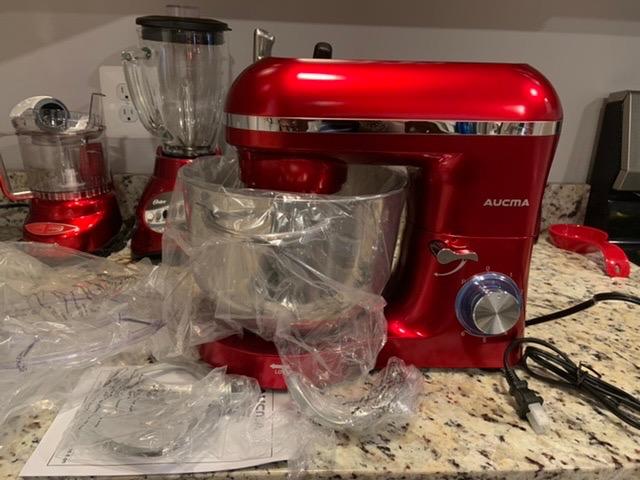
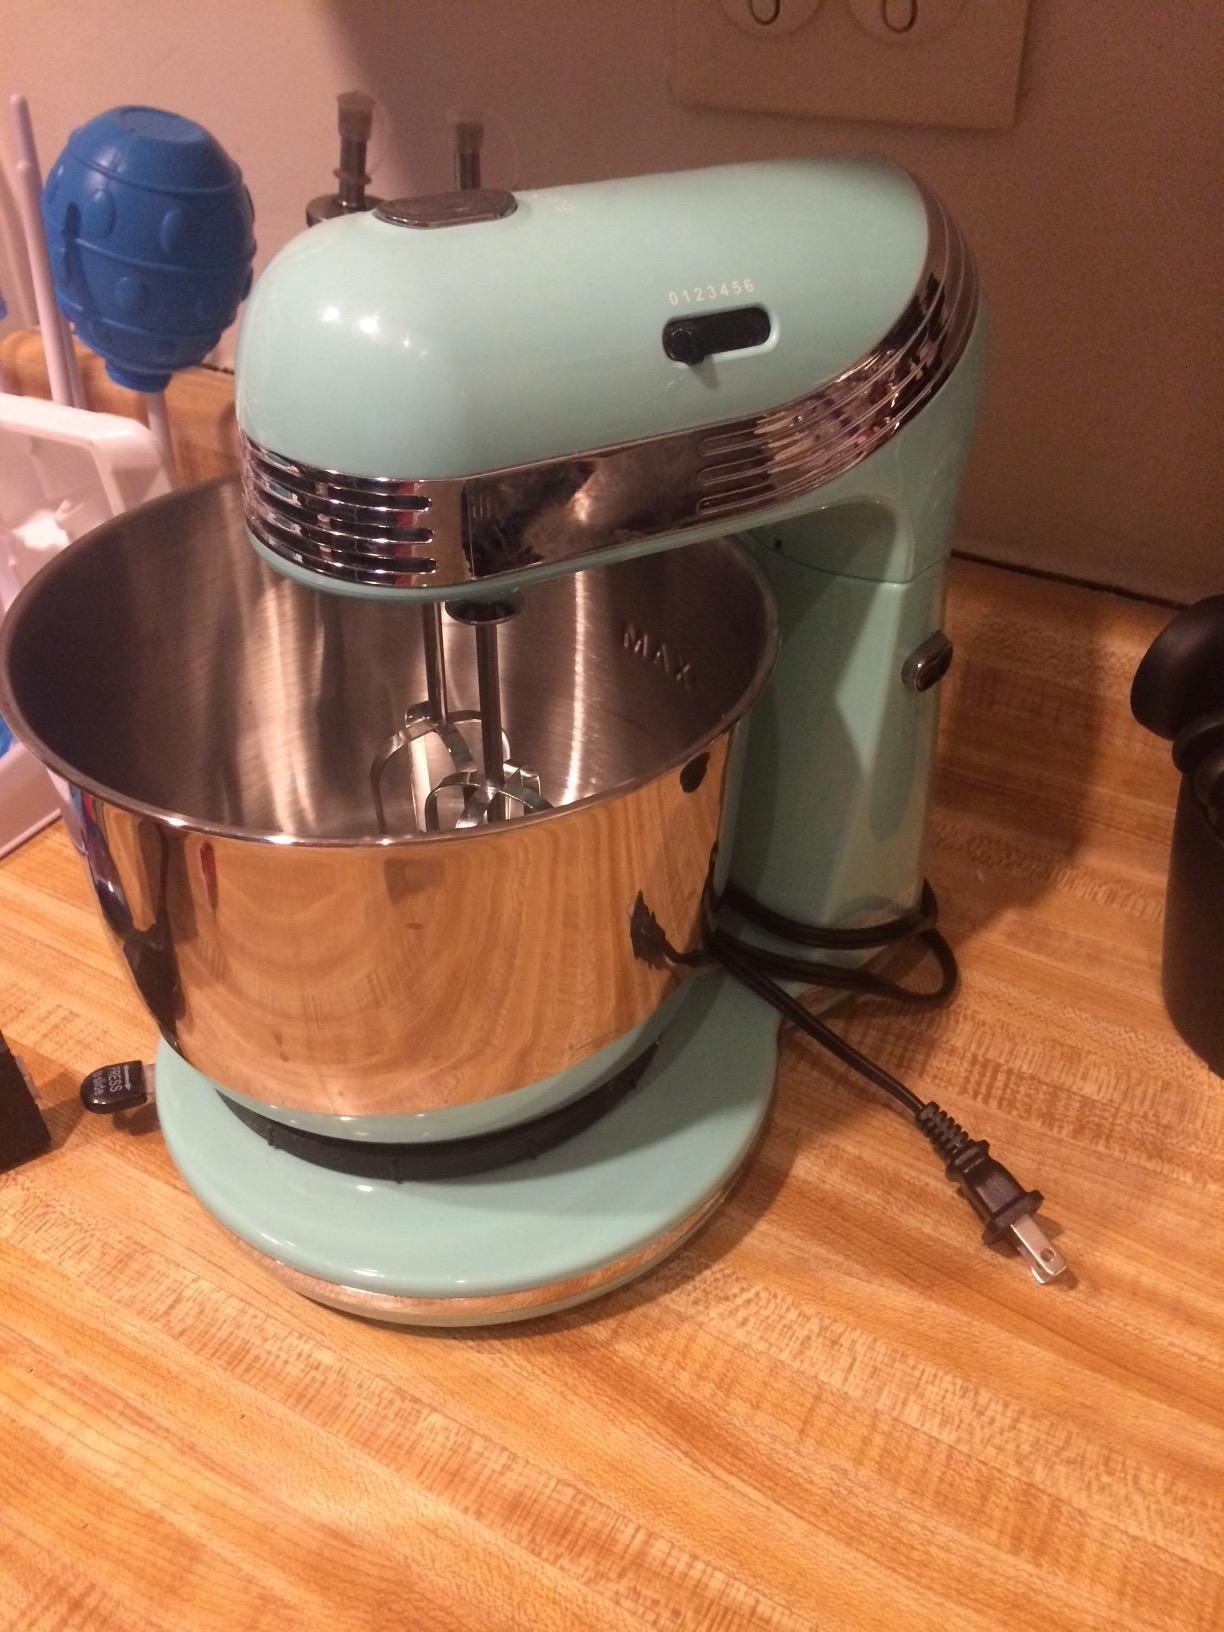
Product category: items_mixer
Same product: no